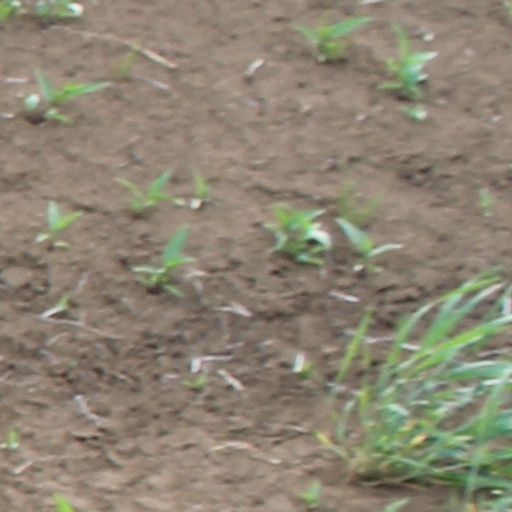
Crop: wheat